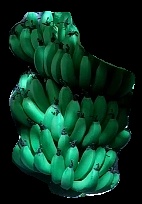
Variety: pachbale
Grade: grade1